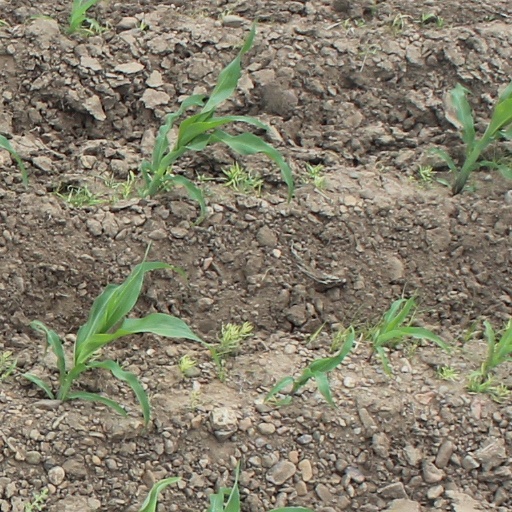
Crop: maize; corn